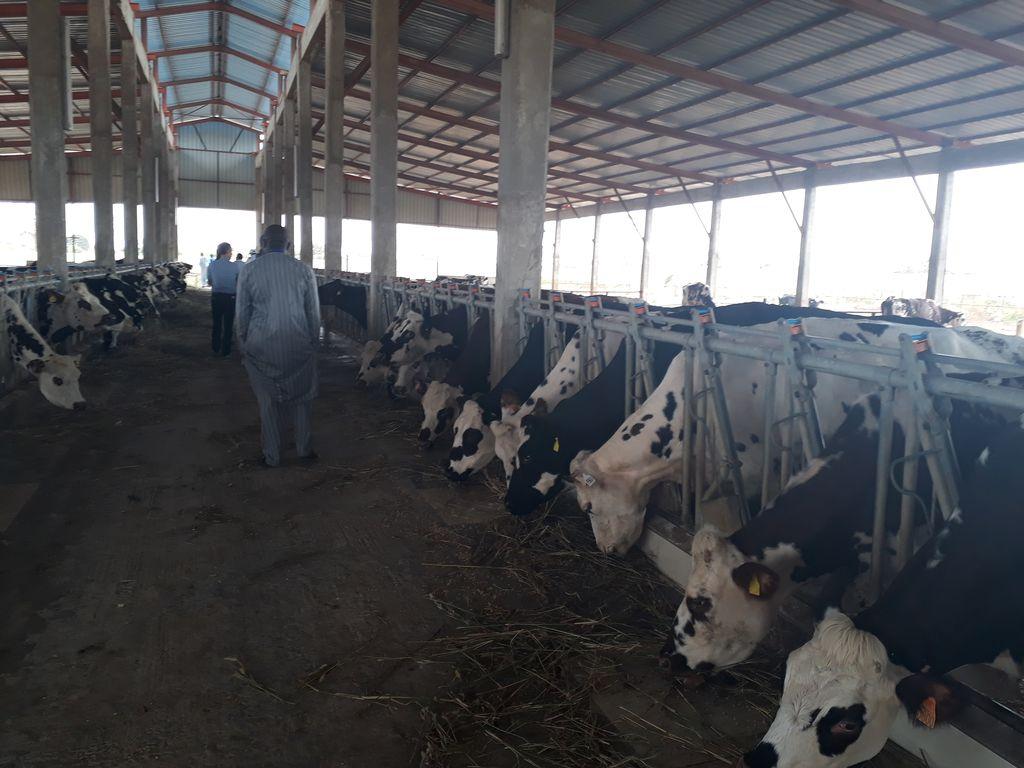
Huku naiyona mtu anayesimama mbele ya ngo'mbe hawa, anajulikana kuwa ni mfanyikazi ya huko anaakikisha ngo'mbe amepata chakula, tena naiyona daktari anayeona ngo'mbe hawa  mbele ya huyu mfanyikazi tena hawa ngo'mbe inajulikana  ni ya maziwa na ikona vitaki masikioni.